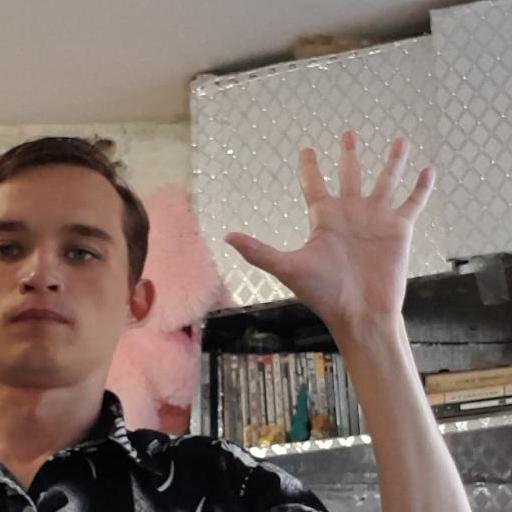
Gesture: palm